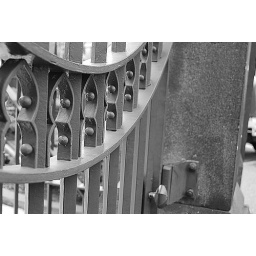
fence in black and white